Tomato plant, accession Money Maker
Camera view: vertical (180 deg); turntable rotation: 90 degrees
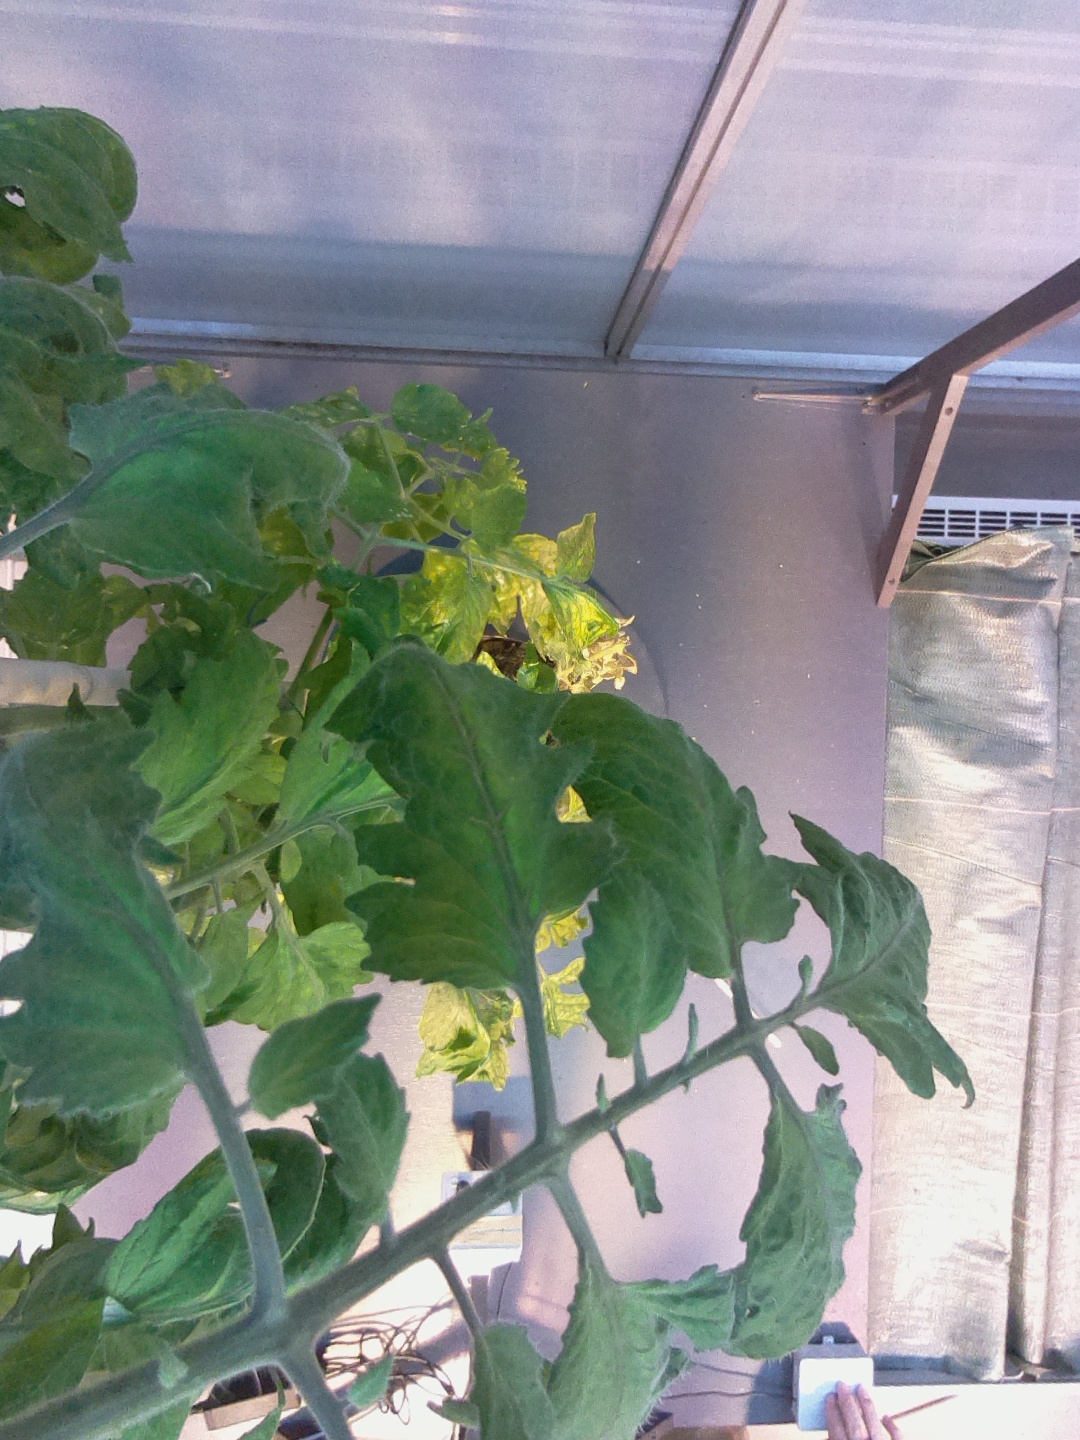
BBCH growth stage 73: 30%-40% of final fruit size